Liù Bosisio

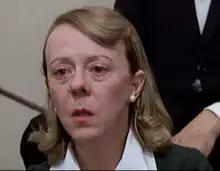
Bosisio in "Fantozzi" (1975)

Bosisio was born in Milan in the end of January 1936. From 1953 to 1955, She attended the Accademia d'Arte Drammatica in her hometown. Bosisio was a stage actress with the Luca Ronconi company, and was also active as a stand-up comedian. Occasionally active in films in character roles, Bosisio is best known as "Pina", the wife of Paolo Villaggio in several chapters of the Fantozzi film series. Bosisio also appeared in television roles since 1956. Since 1983, Bosisio focused her work on stage.